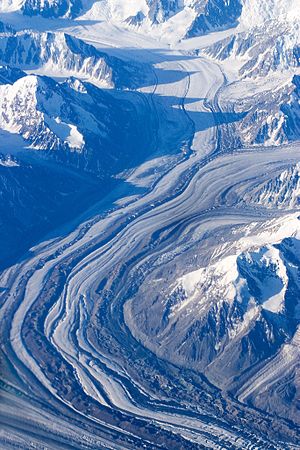
Moræne
Gletsjer i Alaska med sidemoræner og midtmoræner, der ses som mørke striber i den lyse gletsjeris. Midtmoræner dannes, når to isstrømme flyder sammen, så deres sidemoræner mødes, som det ses to steder lige til højre for billedets midtpunkt.
En moræne, også kaldet en till, er en jordart bestående af mineralkorn, bjergartsfragmenter og klippestykker af forskellig kornstørrelse, der er blevet efterladt af en gletsjer. Moræners sammensætning vil altid afspejle de jord- og bjergarter, som gletsjeren er gledet hen over på sin vej til det sted, hvor morænen er aflejret. Moræner inddeles ud fra deres kornstørrelsessammensætning i moræneler, morænesilt, morænesand, morænegrus og blokmoræne. I områder, hvor overfladen er præget af grundfjeld eller bjerge, som Nord- og Mellemskandinavien og Alperne, vil moræner overvejende være af typen morænesand, -grus eller blokmoræne, mens de i områder med en overflade bestående af finkornede løsjordsaflejringer, som Danmark, Skåne og det meste af Mellemeuropa, overvejende vil være af typerne moræneler, -silt eller -sand.